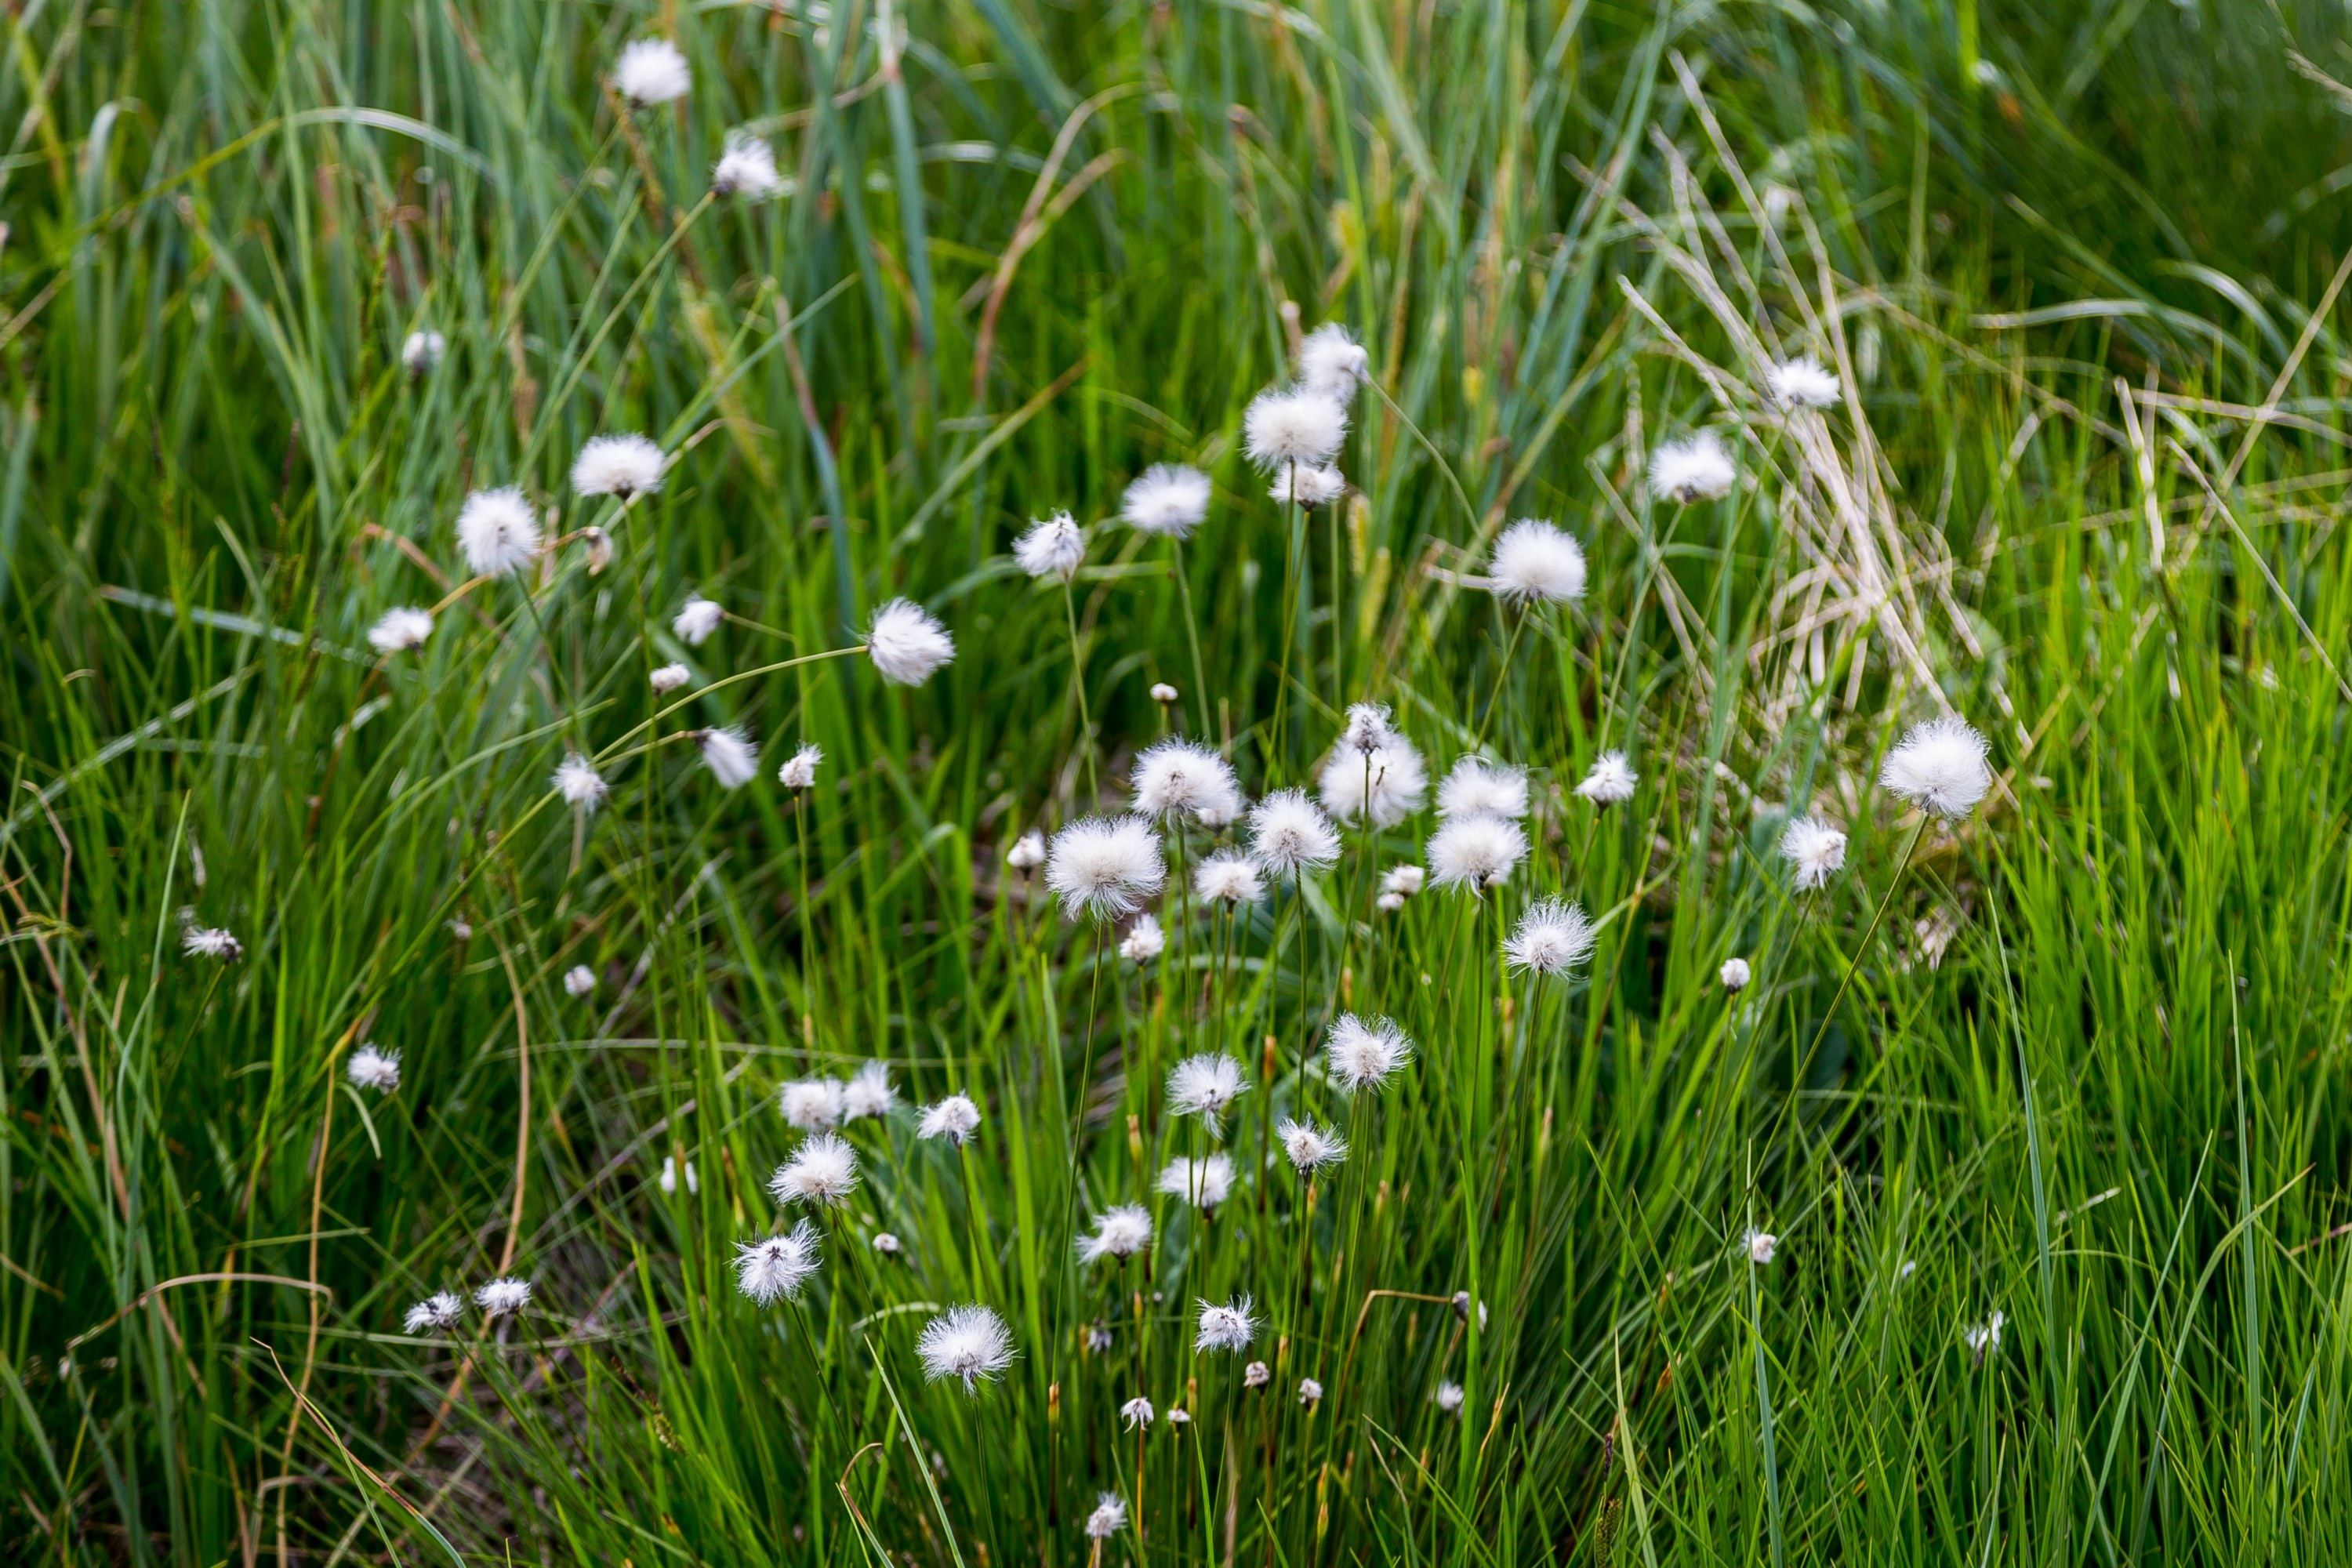
grass, swamp, plant, field, lawn, meadow, prairie, flower, herb, produce, flora, wildflower, cottongrass, moor, grassland, wetland, chives, macro photography, nature reserve, flowering plant, suossa, grass family, land plant, chamaemelum nobile